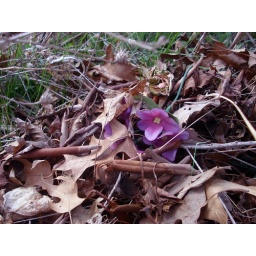
I found a plastic flower randomly laying in a pile of dry, dead leaves.